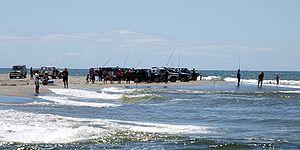
Le fleuve Rangitaiki est le plus long des cours d’eau de la Baie de l'Abondance dans l’Île du Nord de la Nouvelle-Zélande.